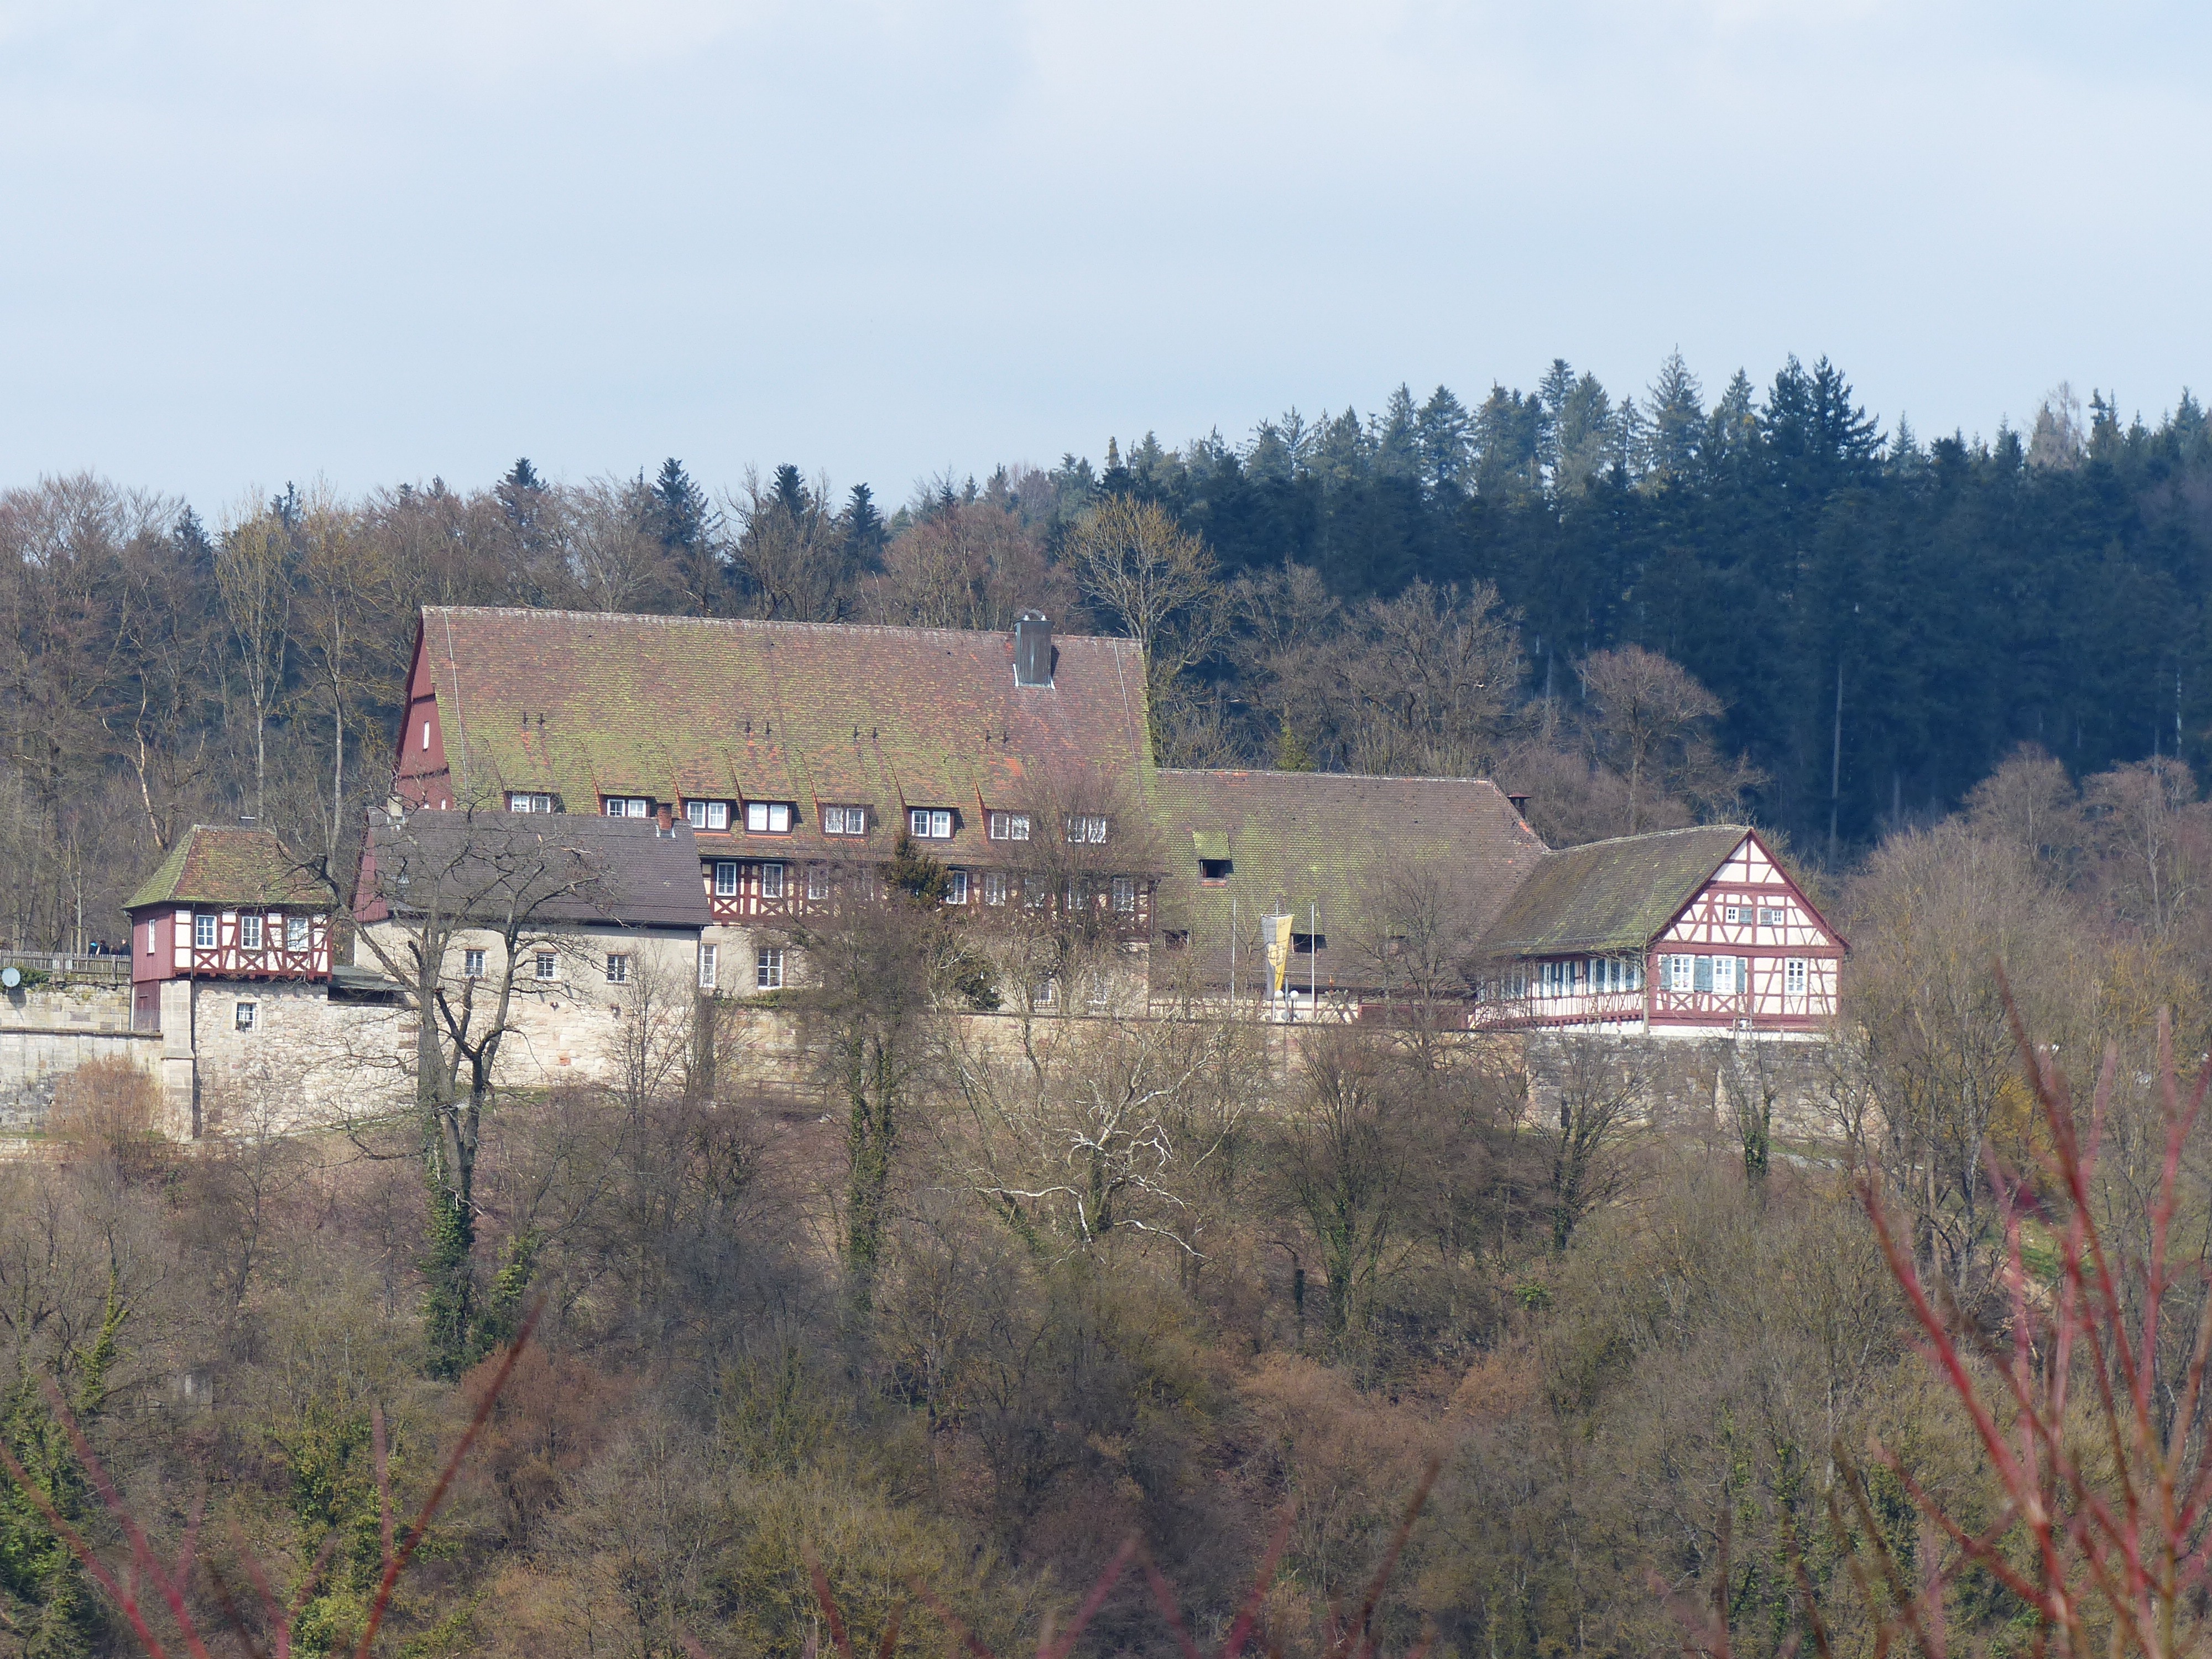
mountain, architecture, hill, building, transport, germany, rural area, benedictine monastery, annex, baden wurttemberg, house monastery, monastery of lorch, lorch, house of hohenstaufen